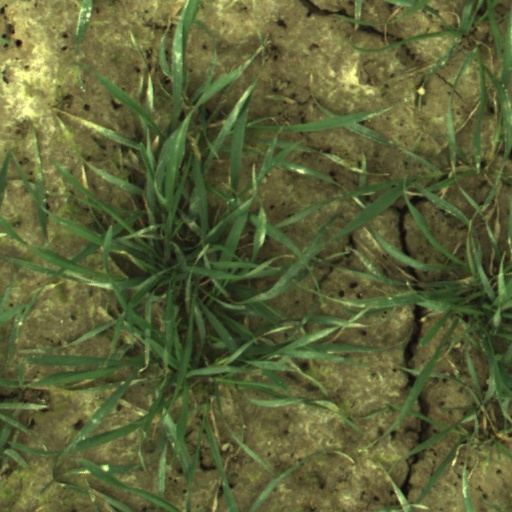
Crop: wheat